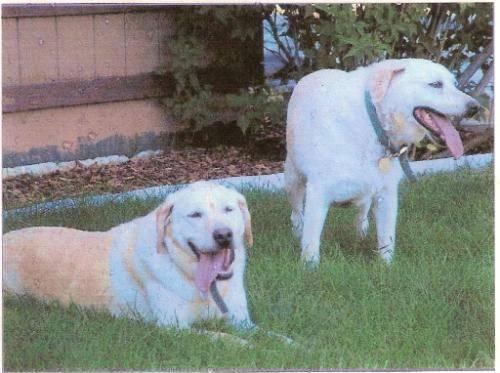
dog